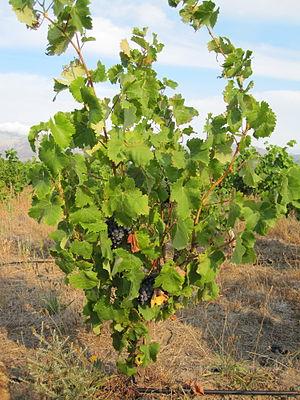
Plant de Mourvèdre dans les vignobles du domaine Waterkloof dans la région de Stellenbosch, Afrique du Sud